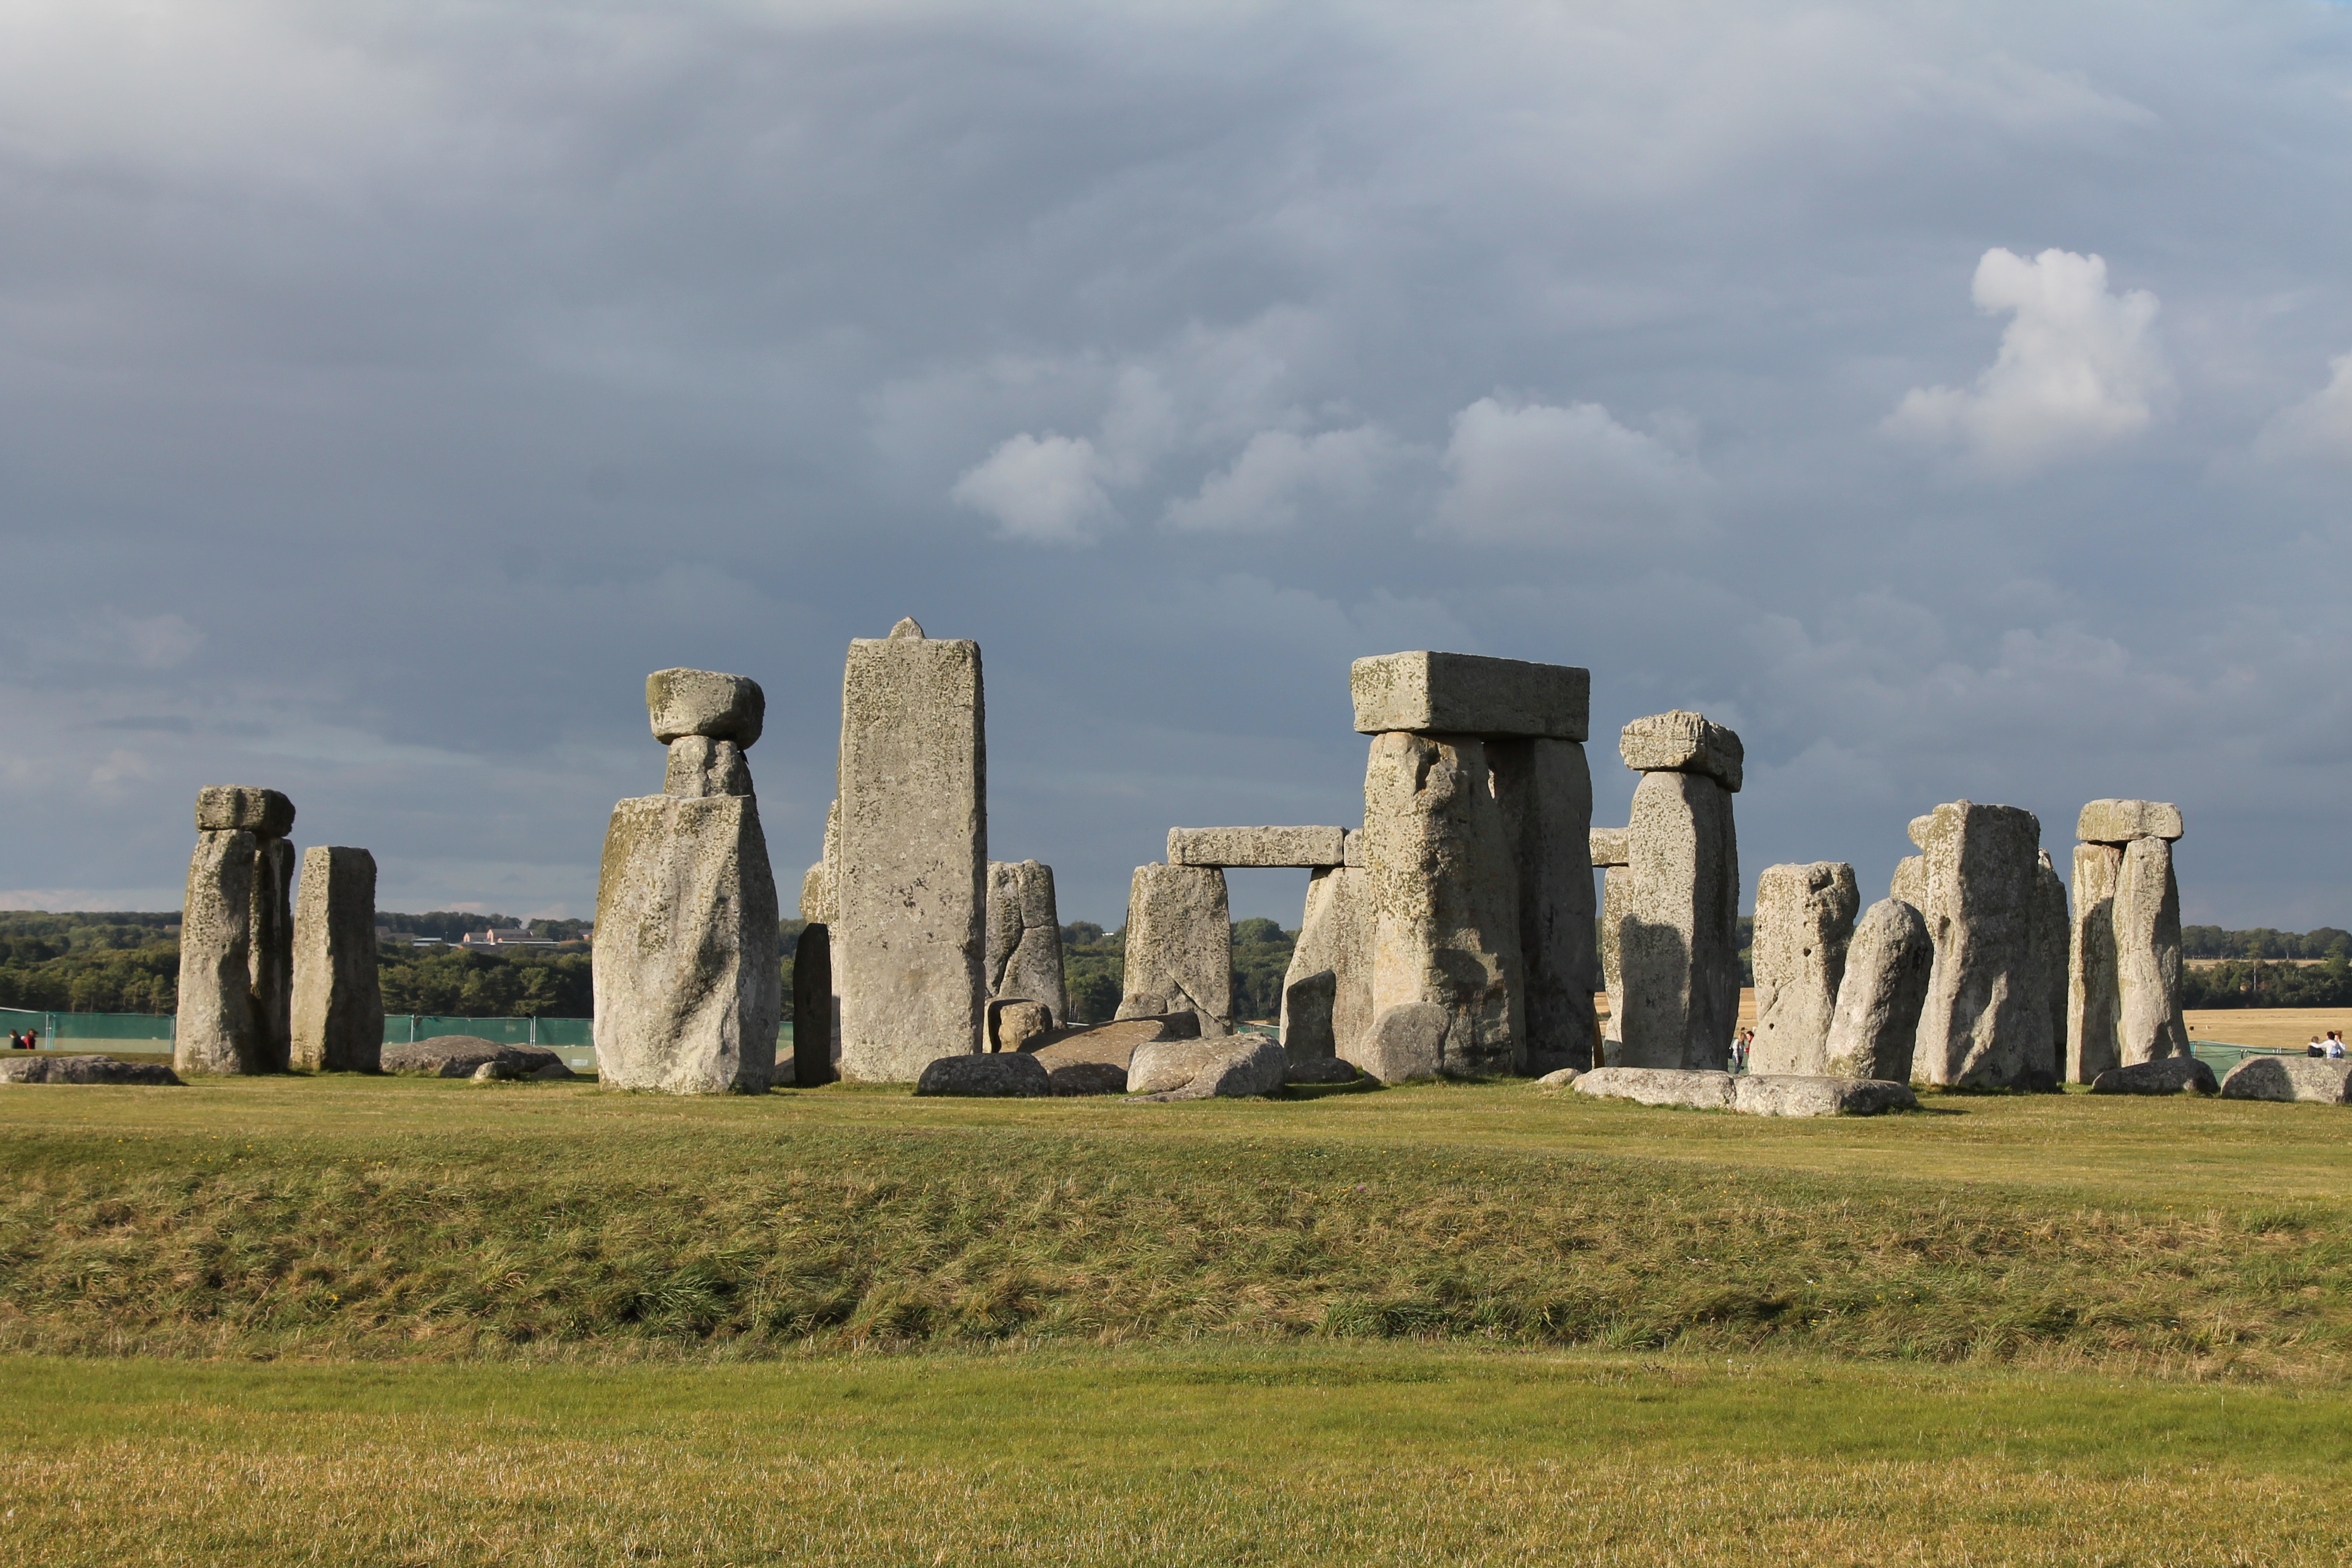
landscape, grass, rock, horizon, architecture, skyline, city, stone, monument, travel, scenic, religion, ancient, landmark, rocks, outdoors, england, art, daylight, ruins, prehistoric, stonehenge, monolith, megalith, ancient history, human settlement